Arman Darvish

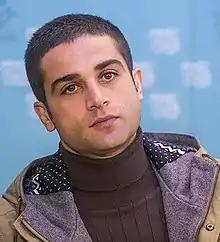
Darvish at the 2017 Fajr Film Festival

Arman Darvish (born August 20, 1987) is an Iranian actor. He is known for his acting in "Wednesday" (2016), "Human Comedy" (2017) and "Queen of Beggars" (2021).